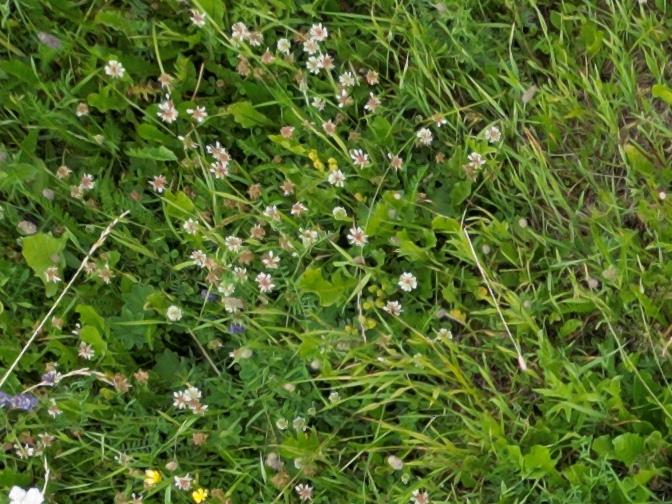
Flowers visible: yarrow flowers, yarrow flowers, yarrow flowers, yarrow flowers, yarrow flowers